Hendon Dock Junction Bridge

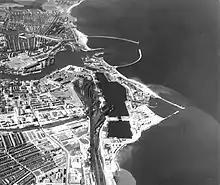
Sunderland and the River Wear, in 1969. North is at the top of the photograph, Hudson and Hendon Docks are towards the South.

Sunderland South Docks were built on the south bank, near the mouth of the River Wear. From 1850, the basin of Hudson Dock was built, extended southwards as Hudson Dock South from 1853, then Hendon Dock beyond, built from 1864. The main access to these docks was from their opening to the River Wear at the northern end of Hudson. The entrance was through a half-tide basin and a set of dock gates, crossed by the Gladstone Bridge. This was a small wrought-iron Howe truss swing bridge, built by Hawks, Crawshay and Sons of Gateshead, and is still in use.